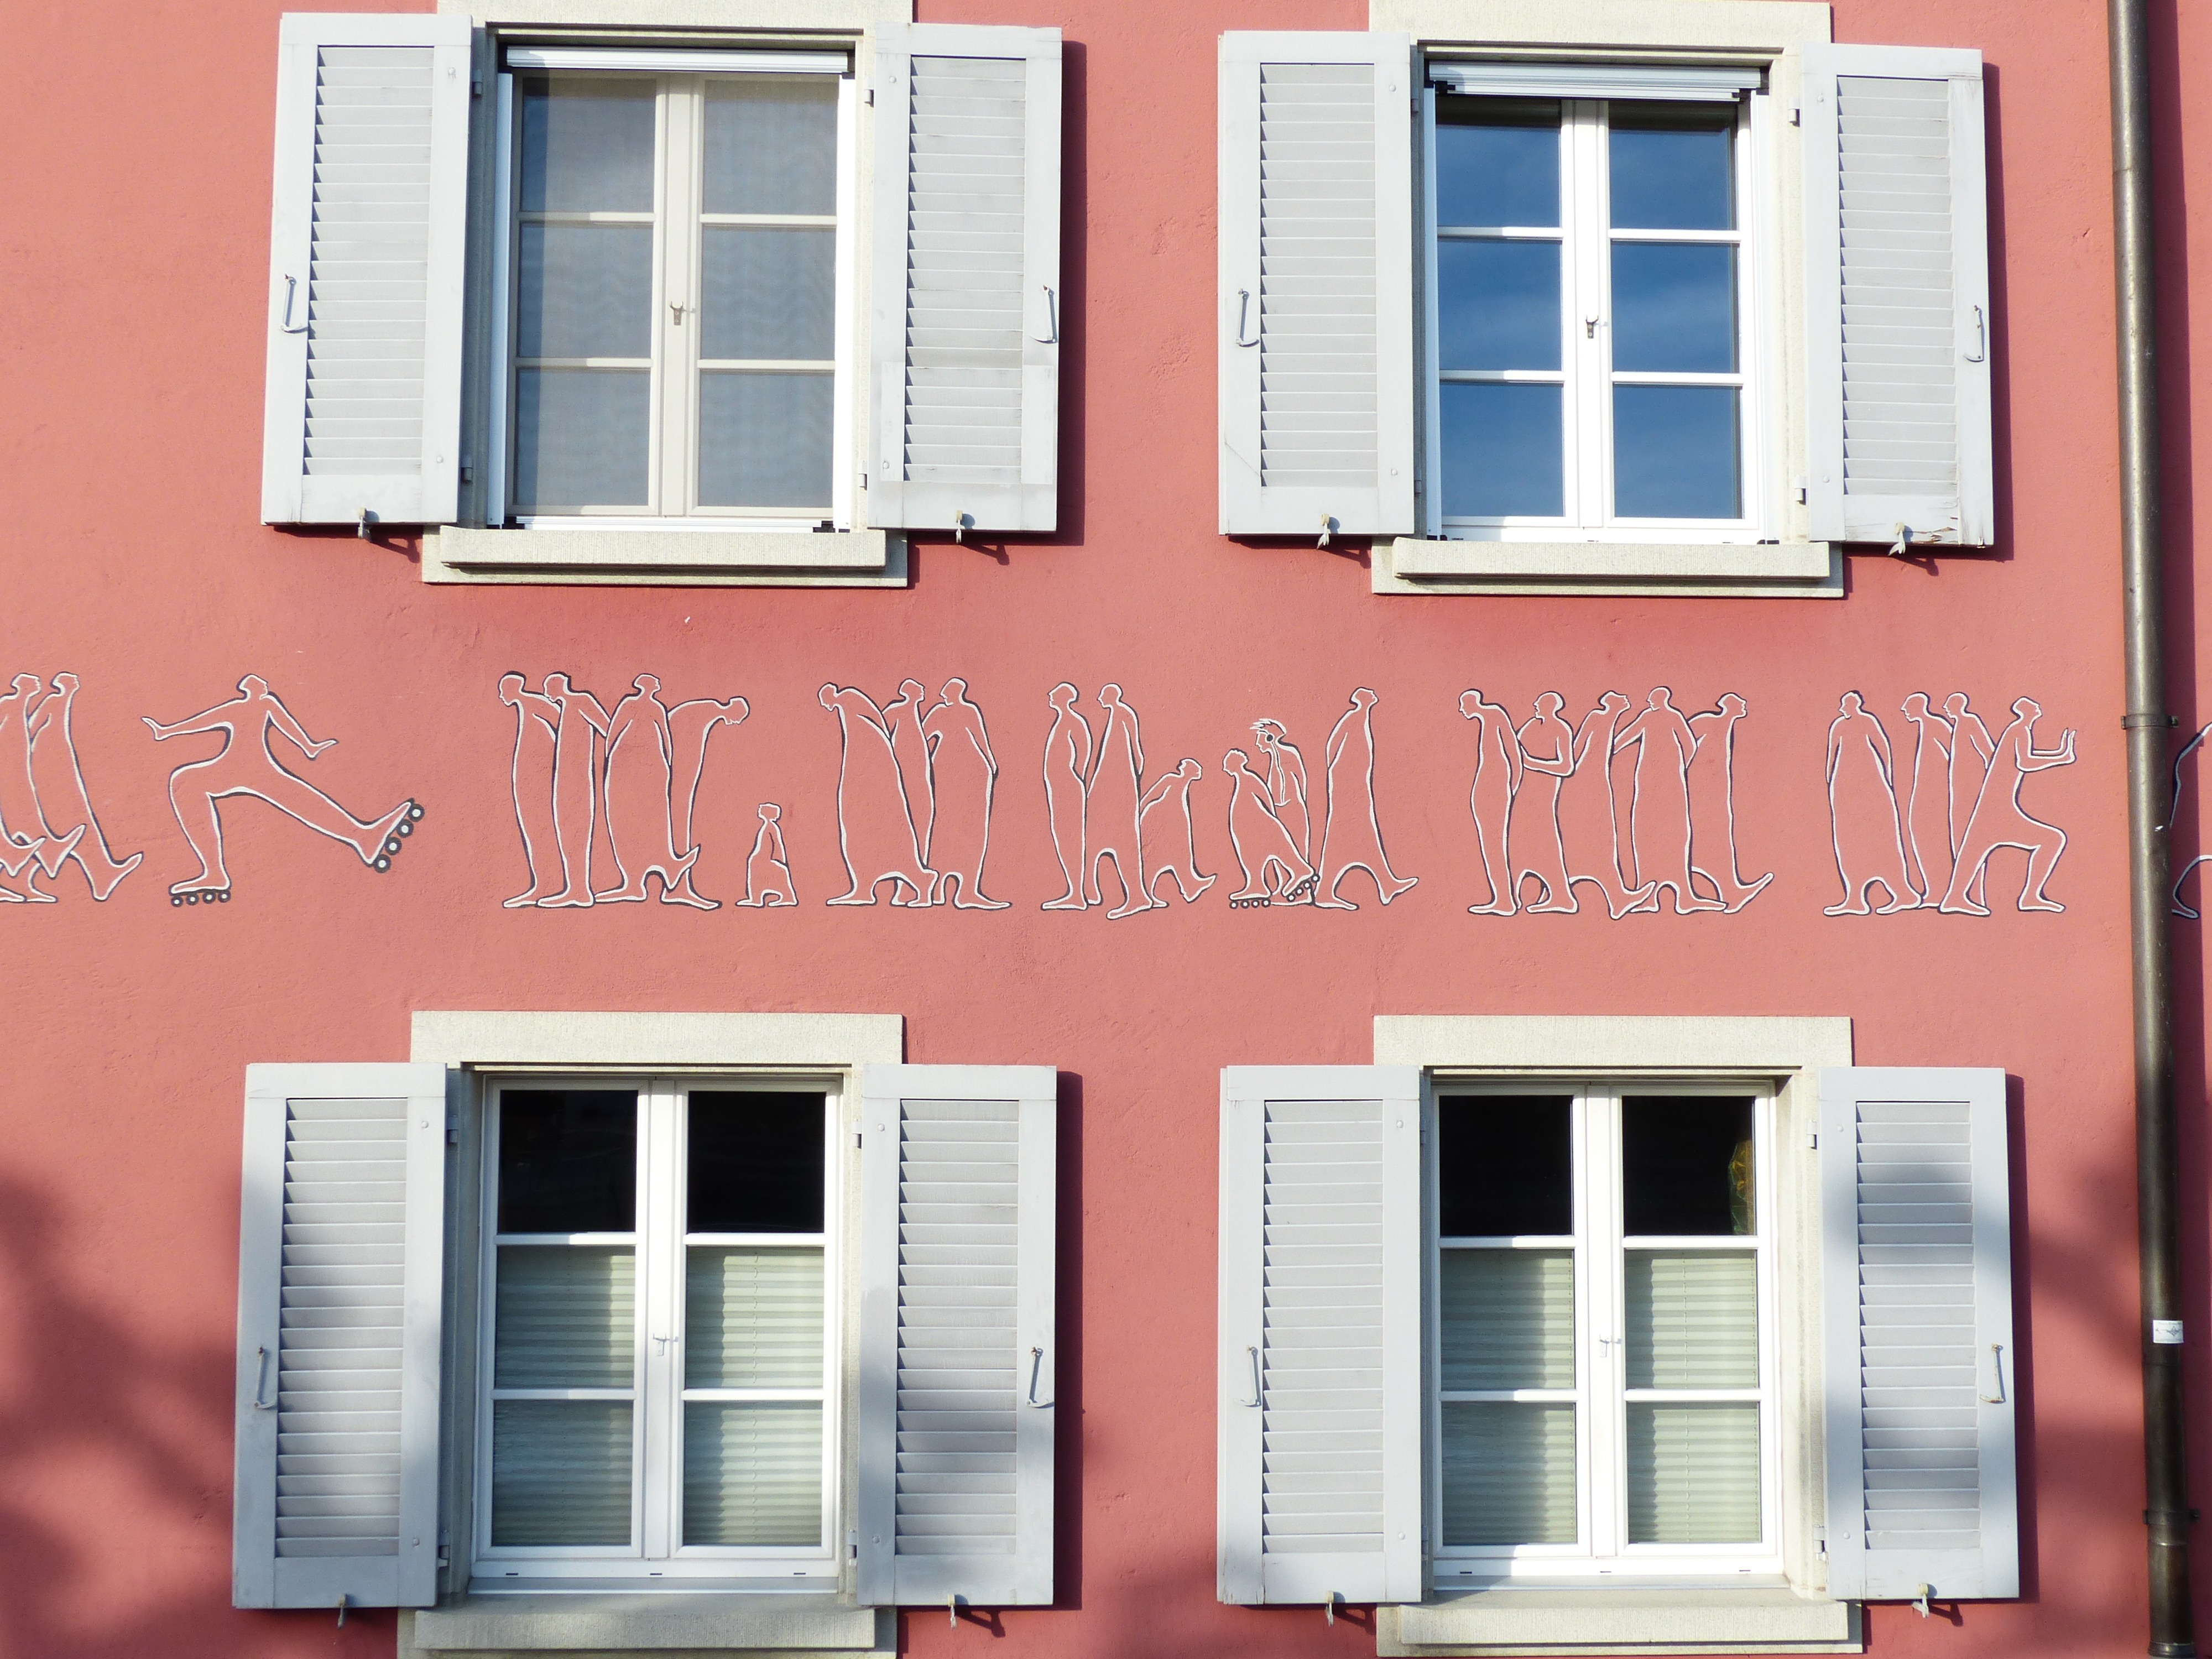
house, window, home, wall, balcony, cottage, color, facade, property, pink, door, painting, interior design, shutters, picture frame, males, siding, personal, hauswand, window covering, sash window